Romantic literature

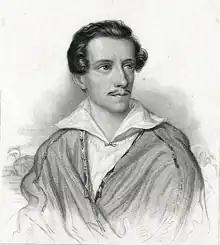
Juliusz Słowacki, a Polish poet considered one of the "Three National Bards" of Polish literature—a major figure in the Polish Romantic period, and the father of modern Polish drama.

Their art featured emotionalism and irrationality, fantasy and imagination, personality cults, folklore and country life, and the propagation of ideals of freedom. In the second period, many of the Polish Romantics worked abroad, often banished from Poland by the occupying powers due to their politically subversive ideas. Their work became increasingly dominated by the ideals of political struggle for freedom and their country's sovereignty. Elements of mysticism became more prominent. There developed the idea of the "poeta wieszcz" (the prophet). The "wieszcz" (bard) functioned as spiritual leader to the nation fighting for its independence. The most notable poet so recognized was Adam Mickiewicz.